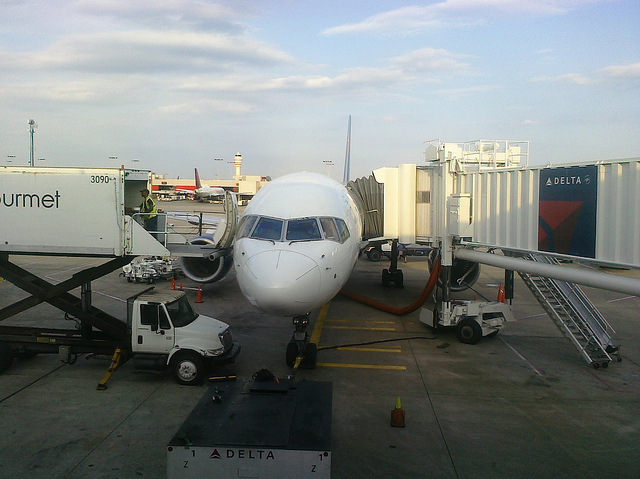
A front view of an airplane being loaded by a "Gourmet" truck on one side and a jet way on the other.